Lisa Nowak

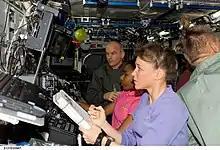
refer to caption

NASA announced in December 2003 that STS-121 would be commanded by Steven Lindsey, with Mark Kelly as pilot and Michael Fossum and Carlos Noriega as mission specialists. On November 18, 2004, NASA announced that Nowak and her classmate Stephanie Wilson would join the STS-121 crew as additional mission specialists. They were assigned the task of manipulating the robotic arms of the Space Shuttle and the ISS. The STS-121 mission was originally scheduled for March or April 2005, but was soon postponed to July owing to difficulty implementing all the changes required. During the launch of for STS-114 in July 2005, debris separated from the external tank, the very problem which had caused the loss of the , and STS-121 was further postponed until a solution to the problem could be found. In February 2006, the mission was rescheduled for a launch window between May 3 and 22, but in March multiple problems forced a further postponement until July.